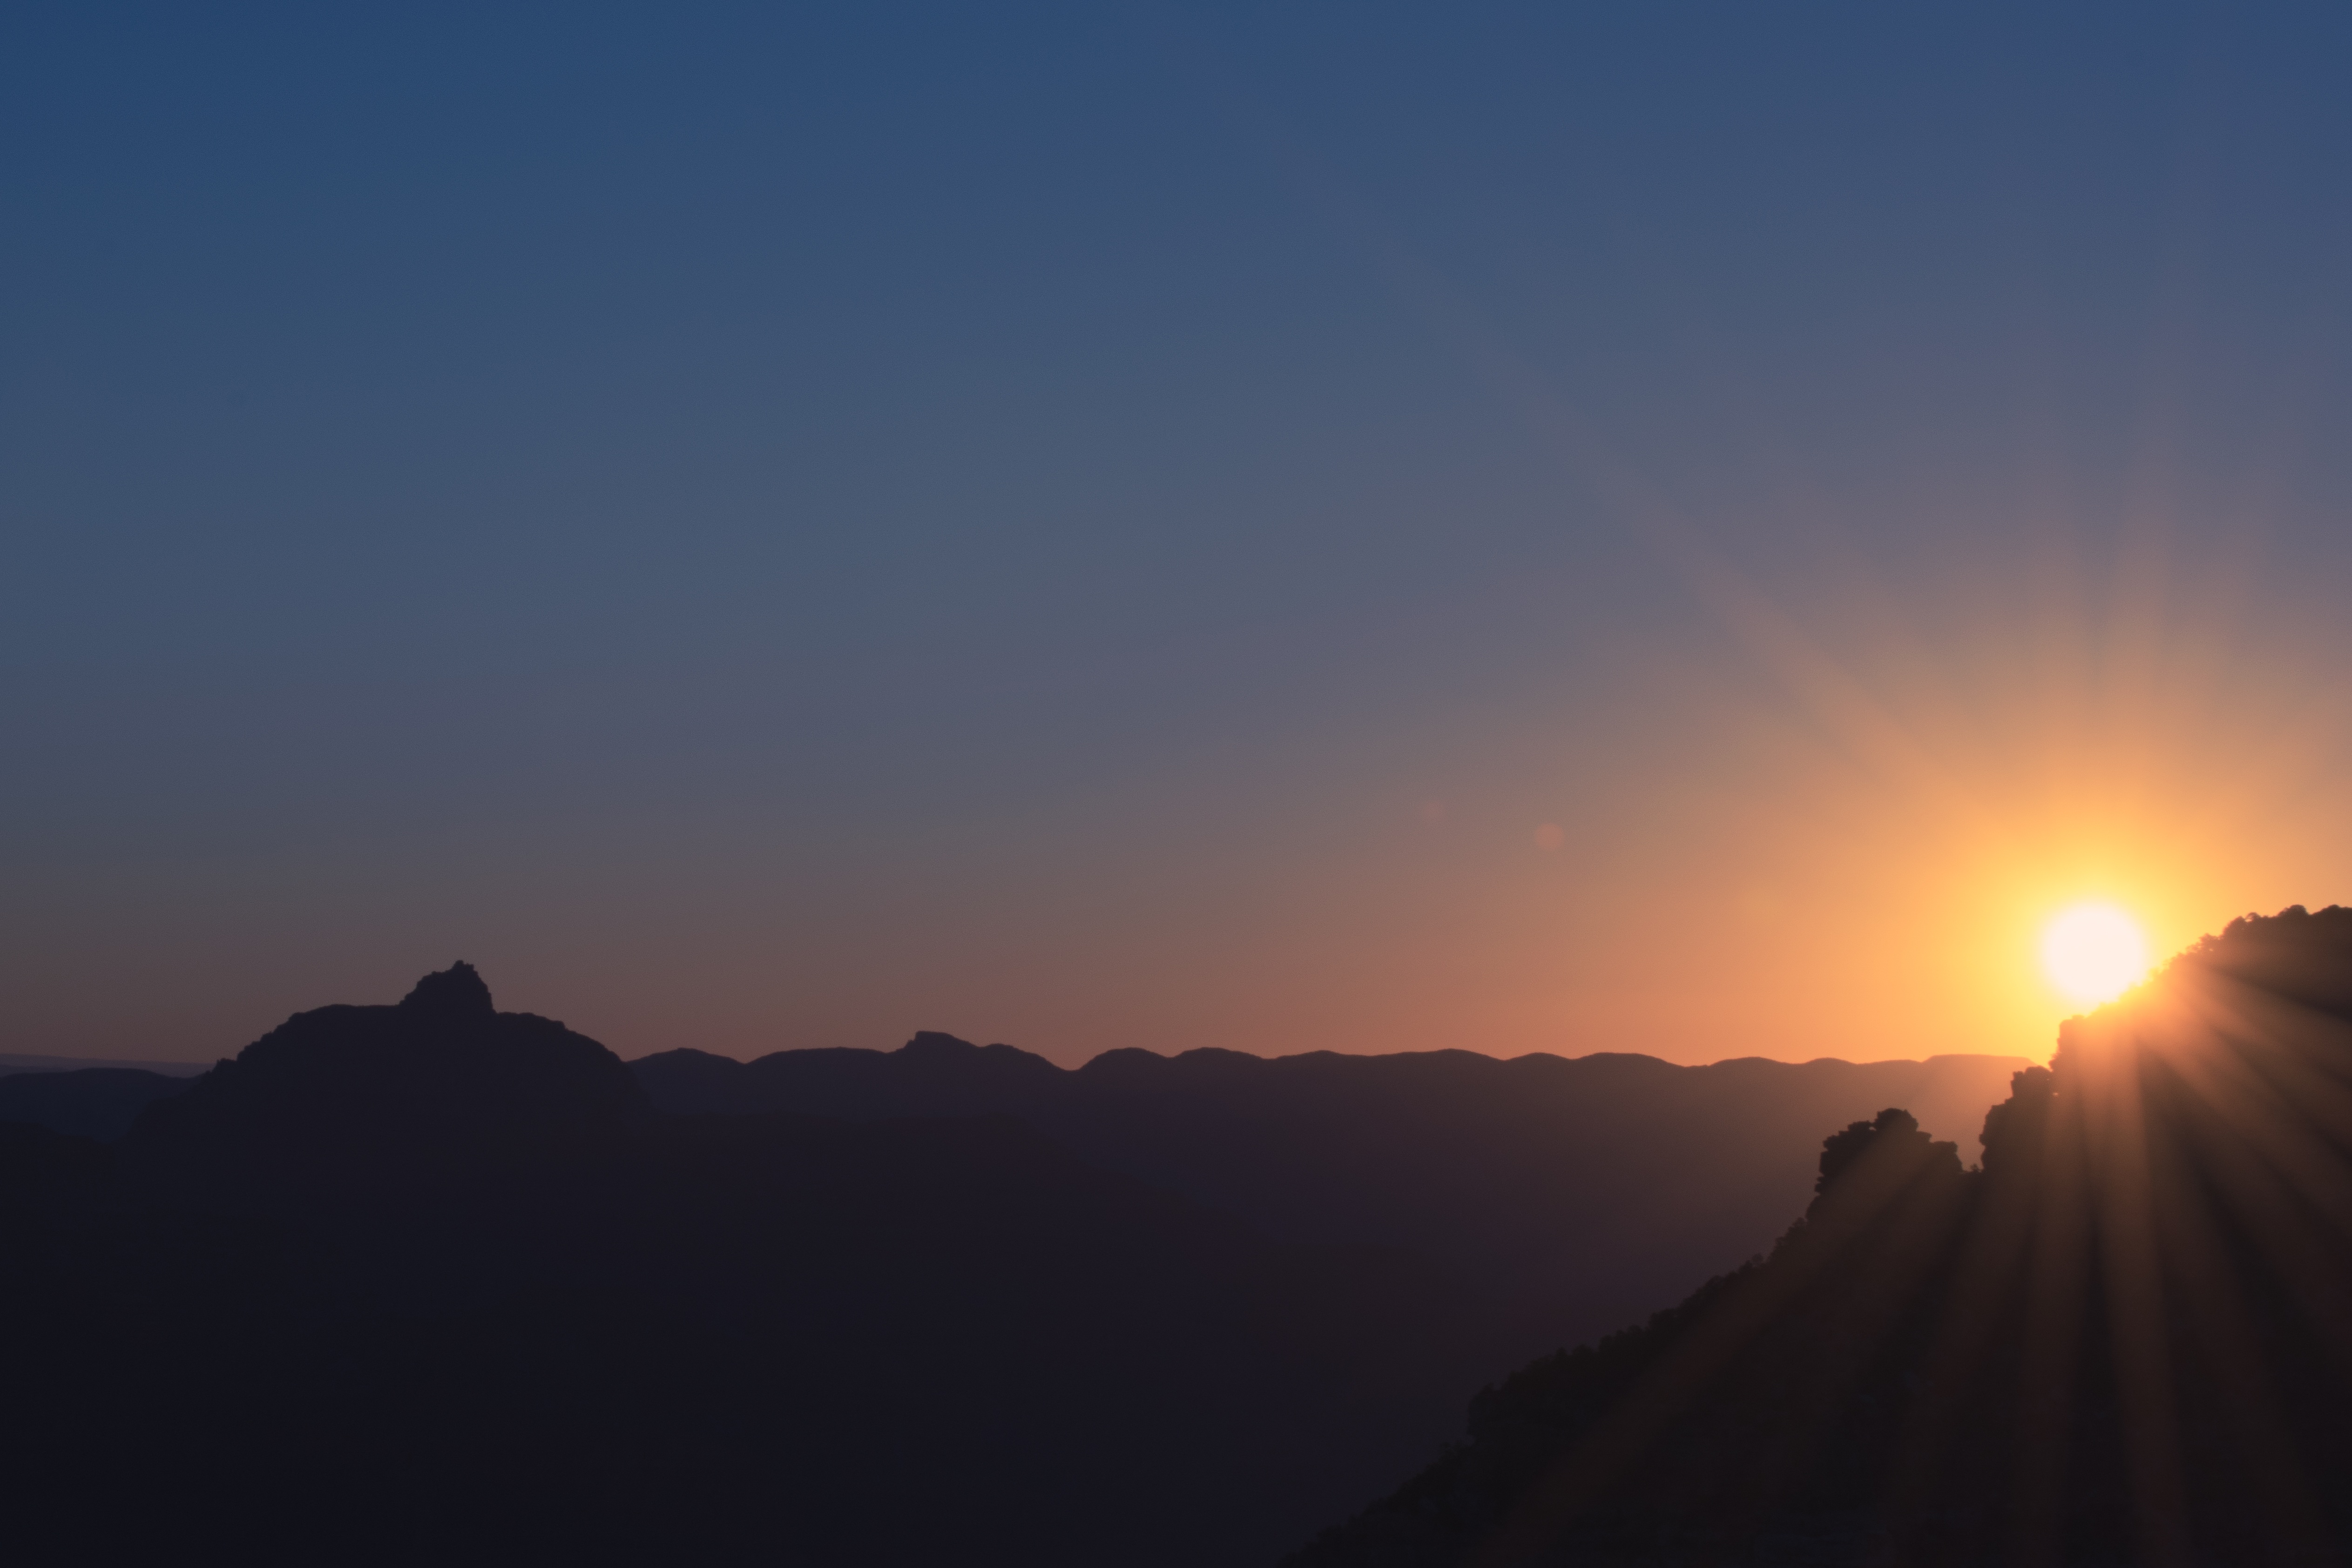
landscape, nature, outdoor, rock, horizon, mountain, cloud, sky, sun, sunrise, sunset, sunlight, morning, hill, dawn, summer, range, dusk, environment, evening, orange, scenic, glow, freedom, peaks, rays, silhouettes, top, afterglow, summits, atmospheric phenomenon, mountainous landforms